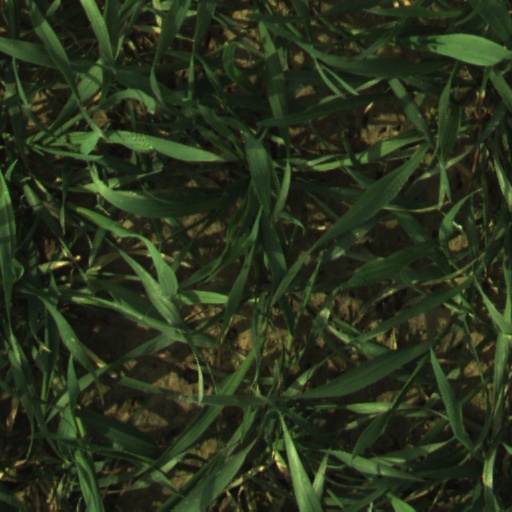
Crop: wheat